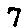
Label: 7